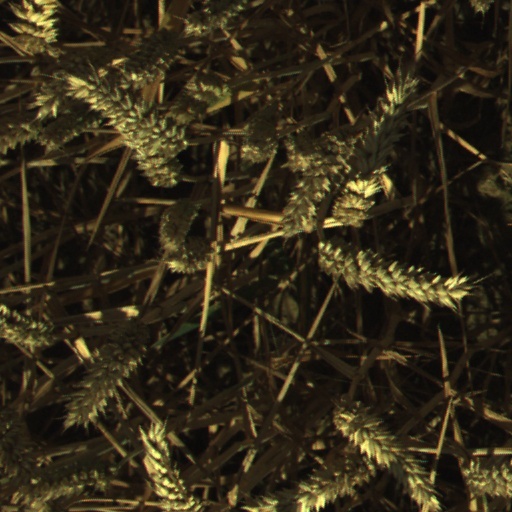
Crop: wheat